History of Fez

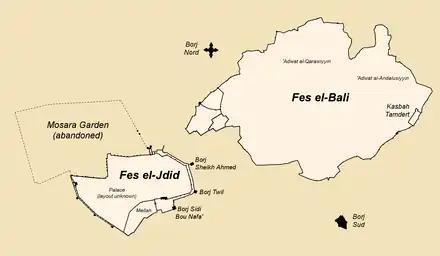
Changes to Fez under the Saadians: multiple forts were built around the area, and the Mosara Garden fell into decline

In the 16th century the Saadians (or Saadis) rose to power in southern Morocco and challenged the Wattasids. In the meanwhile, the Ottoman Empire came close to Fez after the conquest of Algeria in the 16th century. In January 1549 the Saadian sultan Mohammed ash-Sheikh took Fez and ousted the last Wattasid sultan Ali Abu Hassun. They later retook the city in 1554 with Ottoman support, but this reconquest was short-lived and later that same year the Wattasids were decisively defeated in the Battle of Tadla by the Saadians. The Ottomans would try to invade Morocco after the assassination of Mohammed ash-Sheikh in 1558, but were stopped by his son Abdallah al-Ghalib at the battle of Wadi al-Laban north of Fez. Hence, Morocco remained the only North-African state to remain outside Ottoman control.